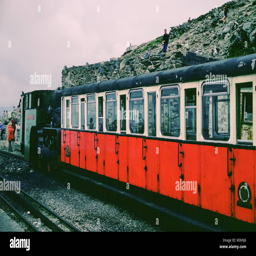
digital conversion of 1980s slide taken with led